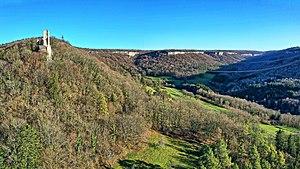
Le château de Scey devant le ravin de Valbois
La réserve naturelle nationale du ravin de Valbois est une réserve naturelle nationale de France située dans le département du Doubs en région Bourgogne Franche-Comté. Créée en 1983, et occupant une superficie de 235 ha, elle correspond à une reculée jurassienne en bordure de la haute-vallée de la Loue.
Le château de Scey est un château protégé des monuments historiques, situé sur les communes de Chassagne-Saint-Denis et de Cléron dans le département français du Doubs.